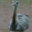
Label: bird